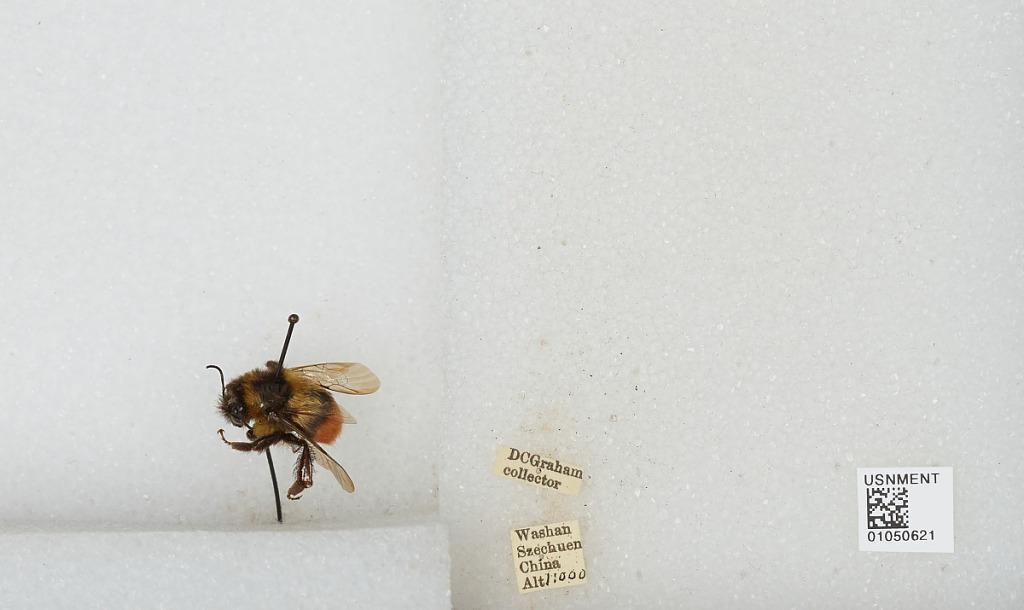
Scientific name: Bombus sp.
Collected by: D. Graham
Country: China
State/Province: Sichuan
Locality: Washan